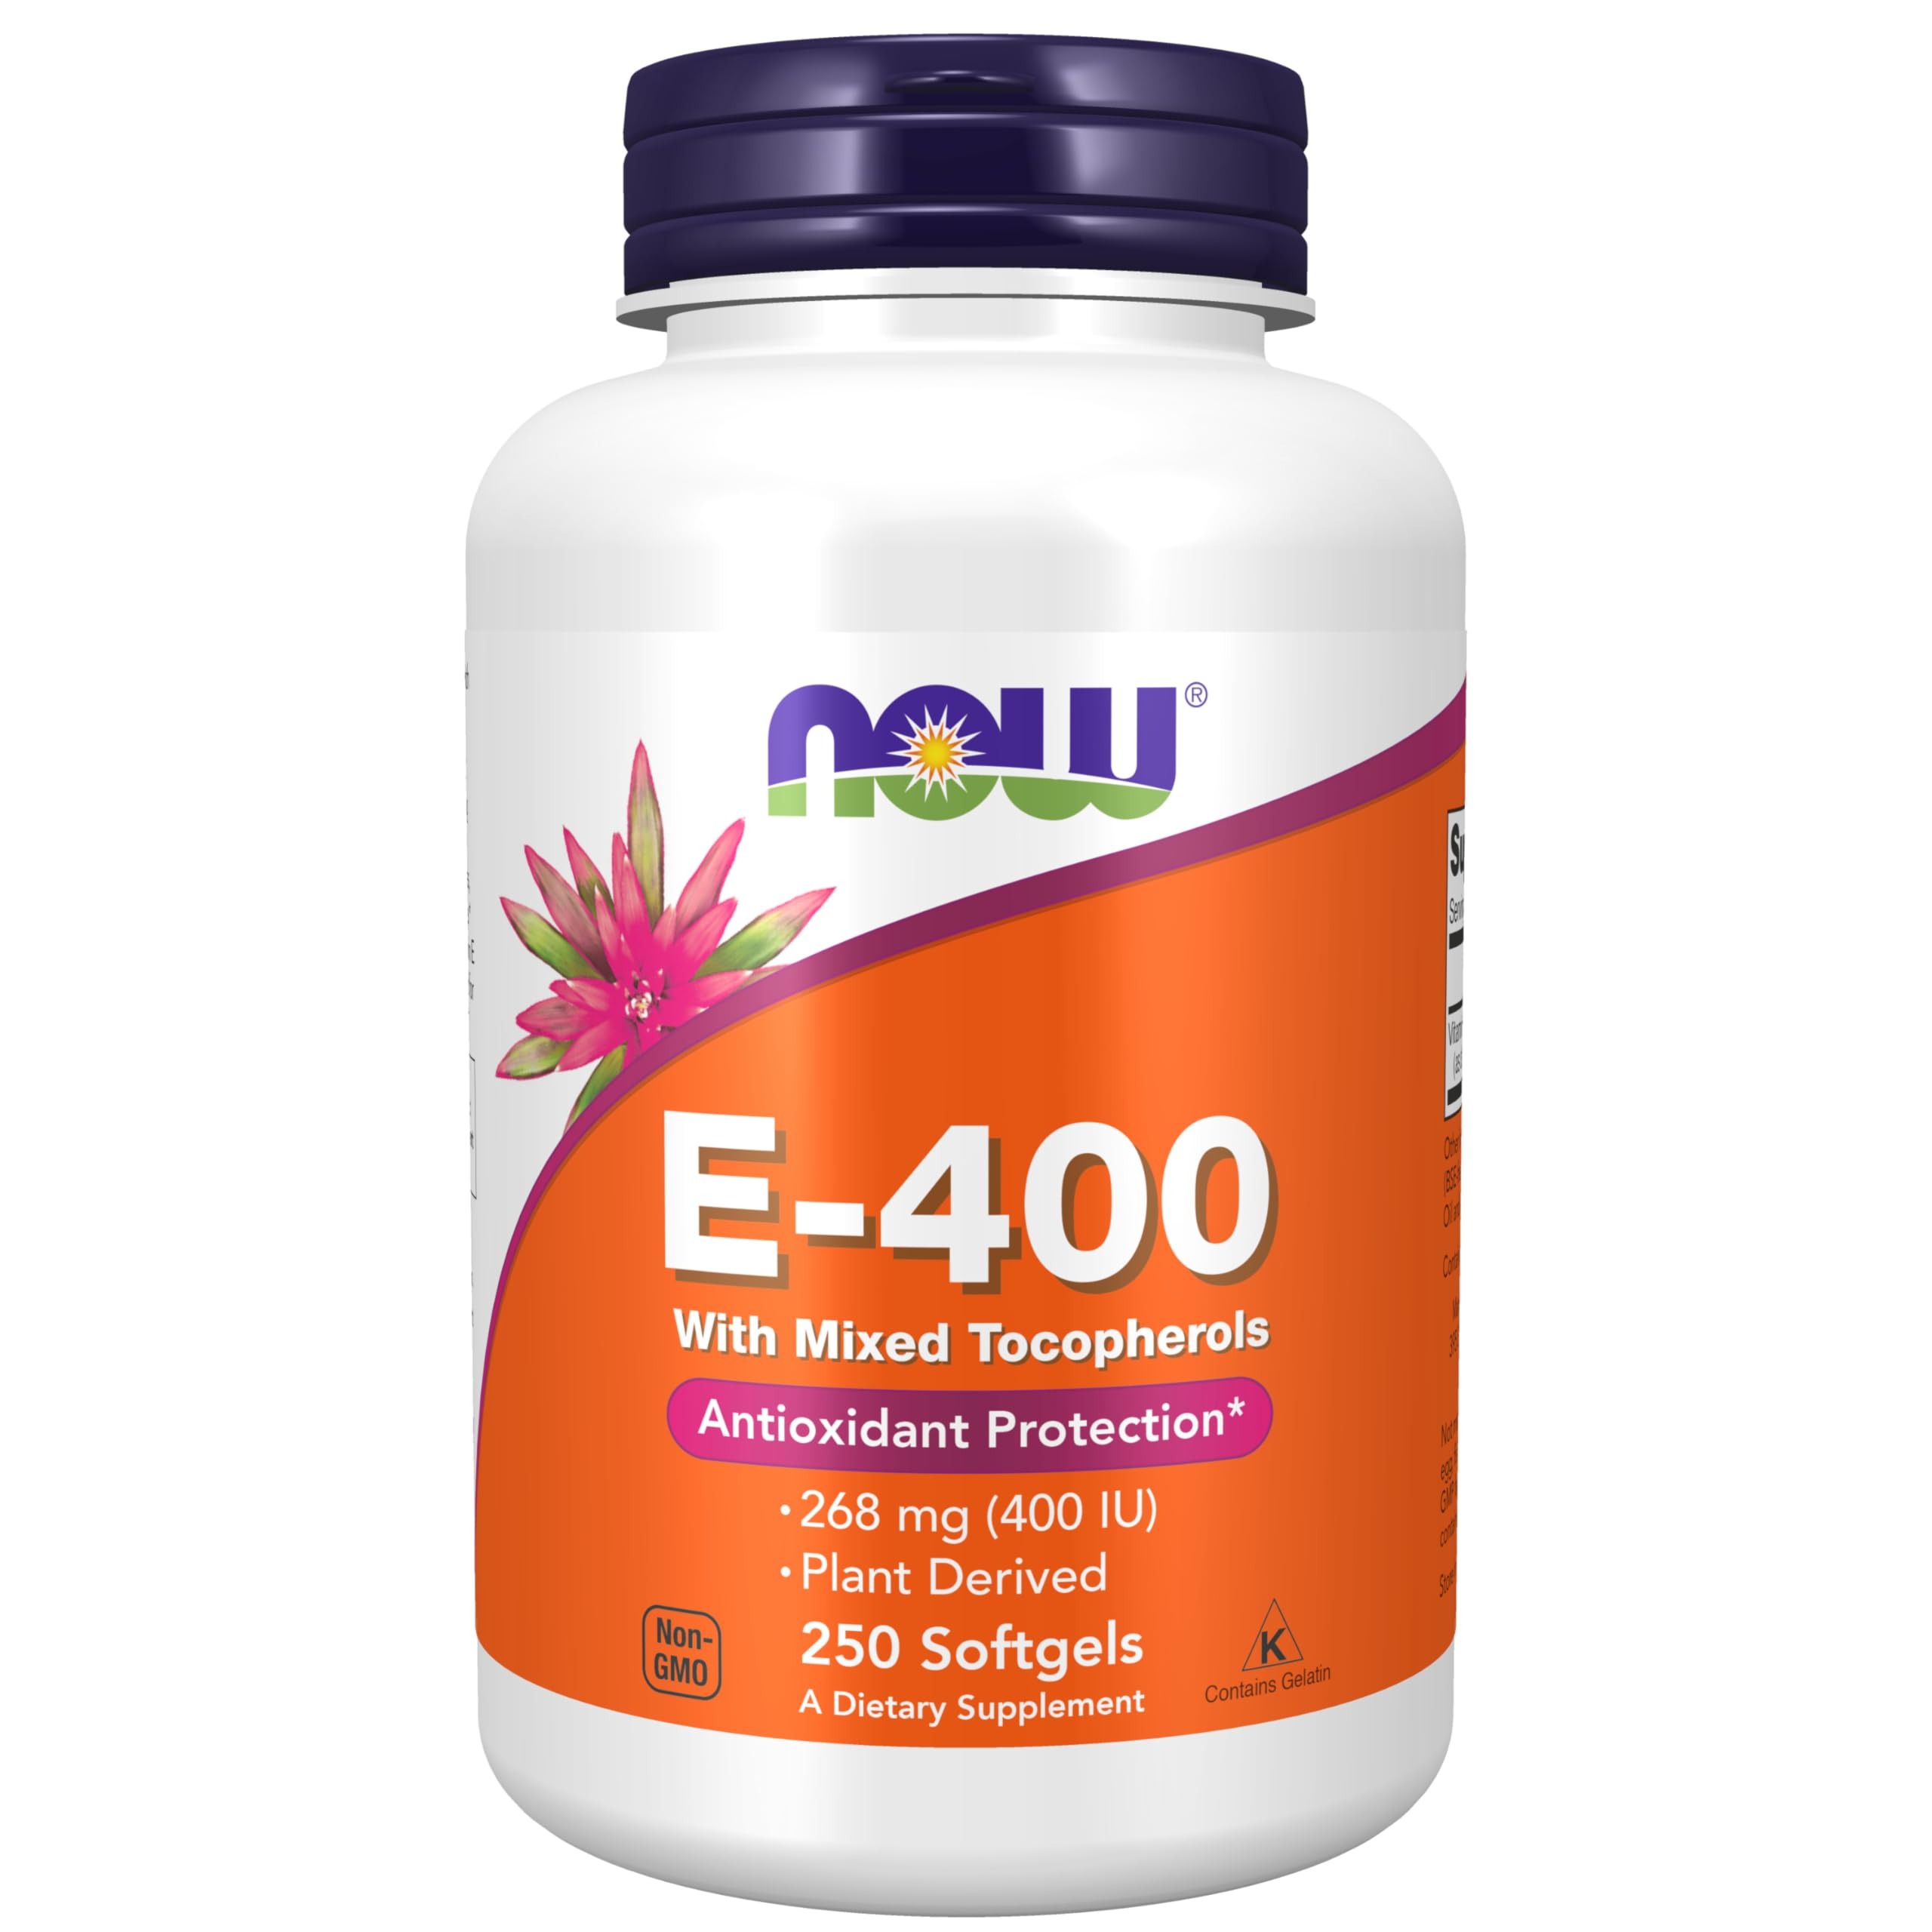
Item Name: NOW E-400 Mt, 250 Softgels
Value: 250.0
Unit: Count

Price: 26.29